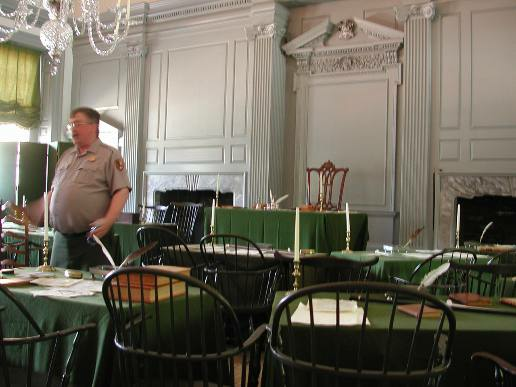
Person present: Yes